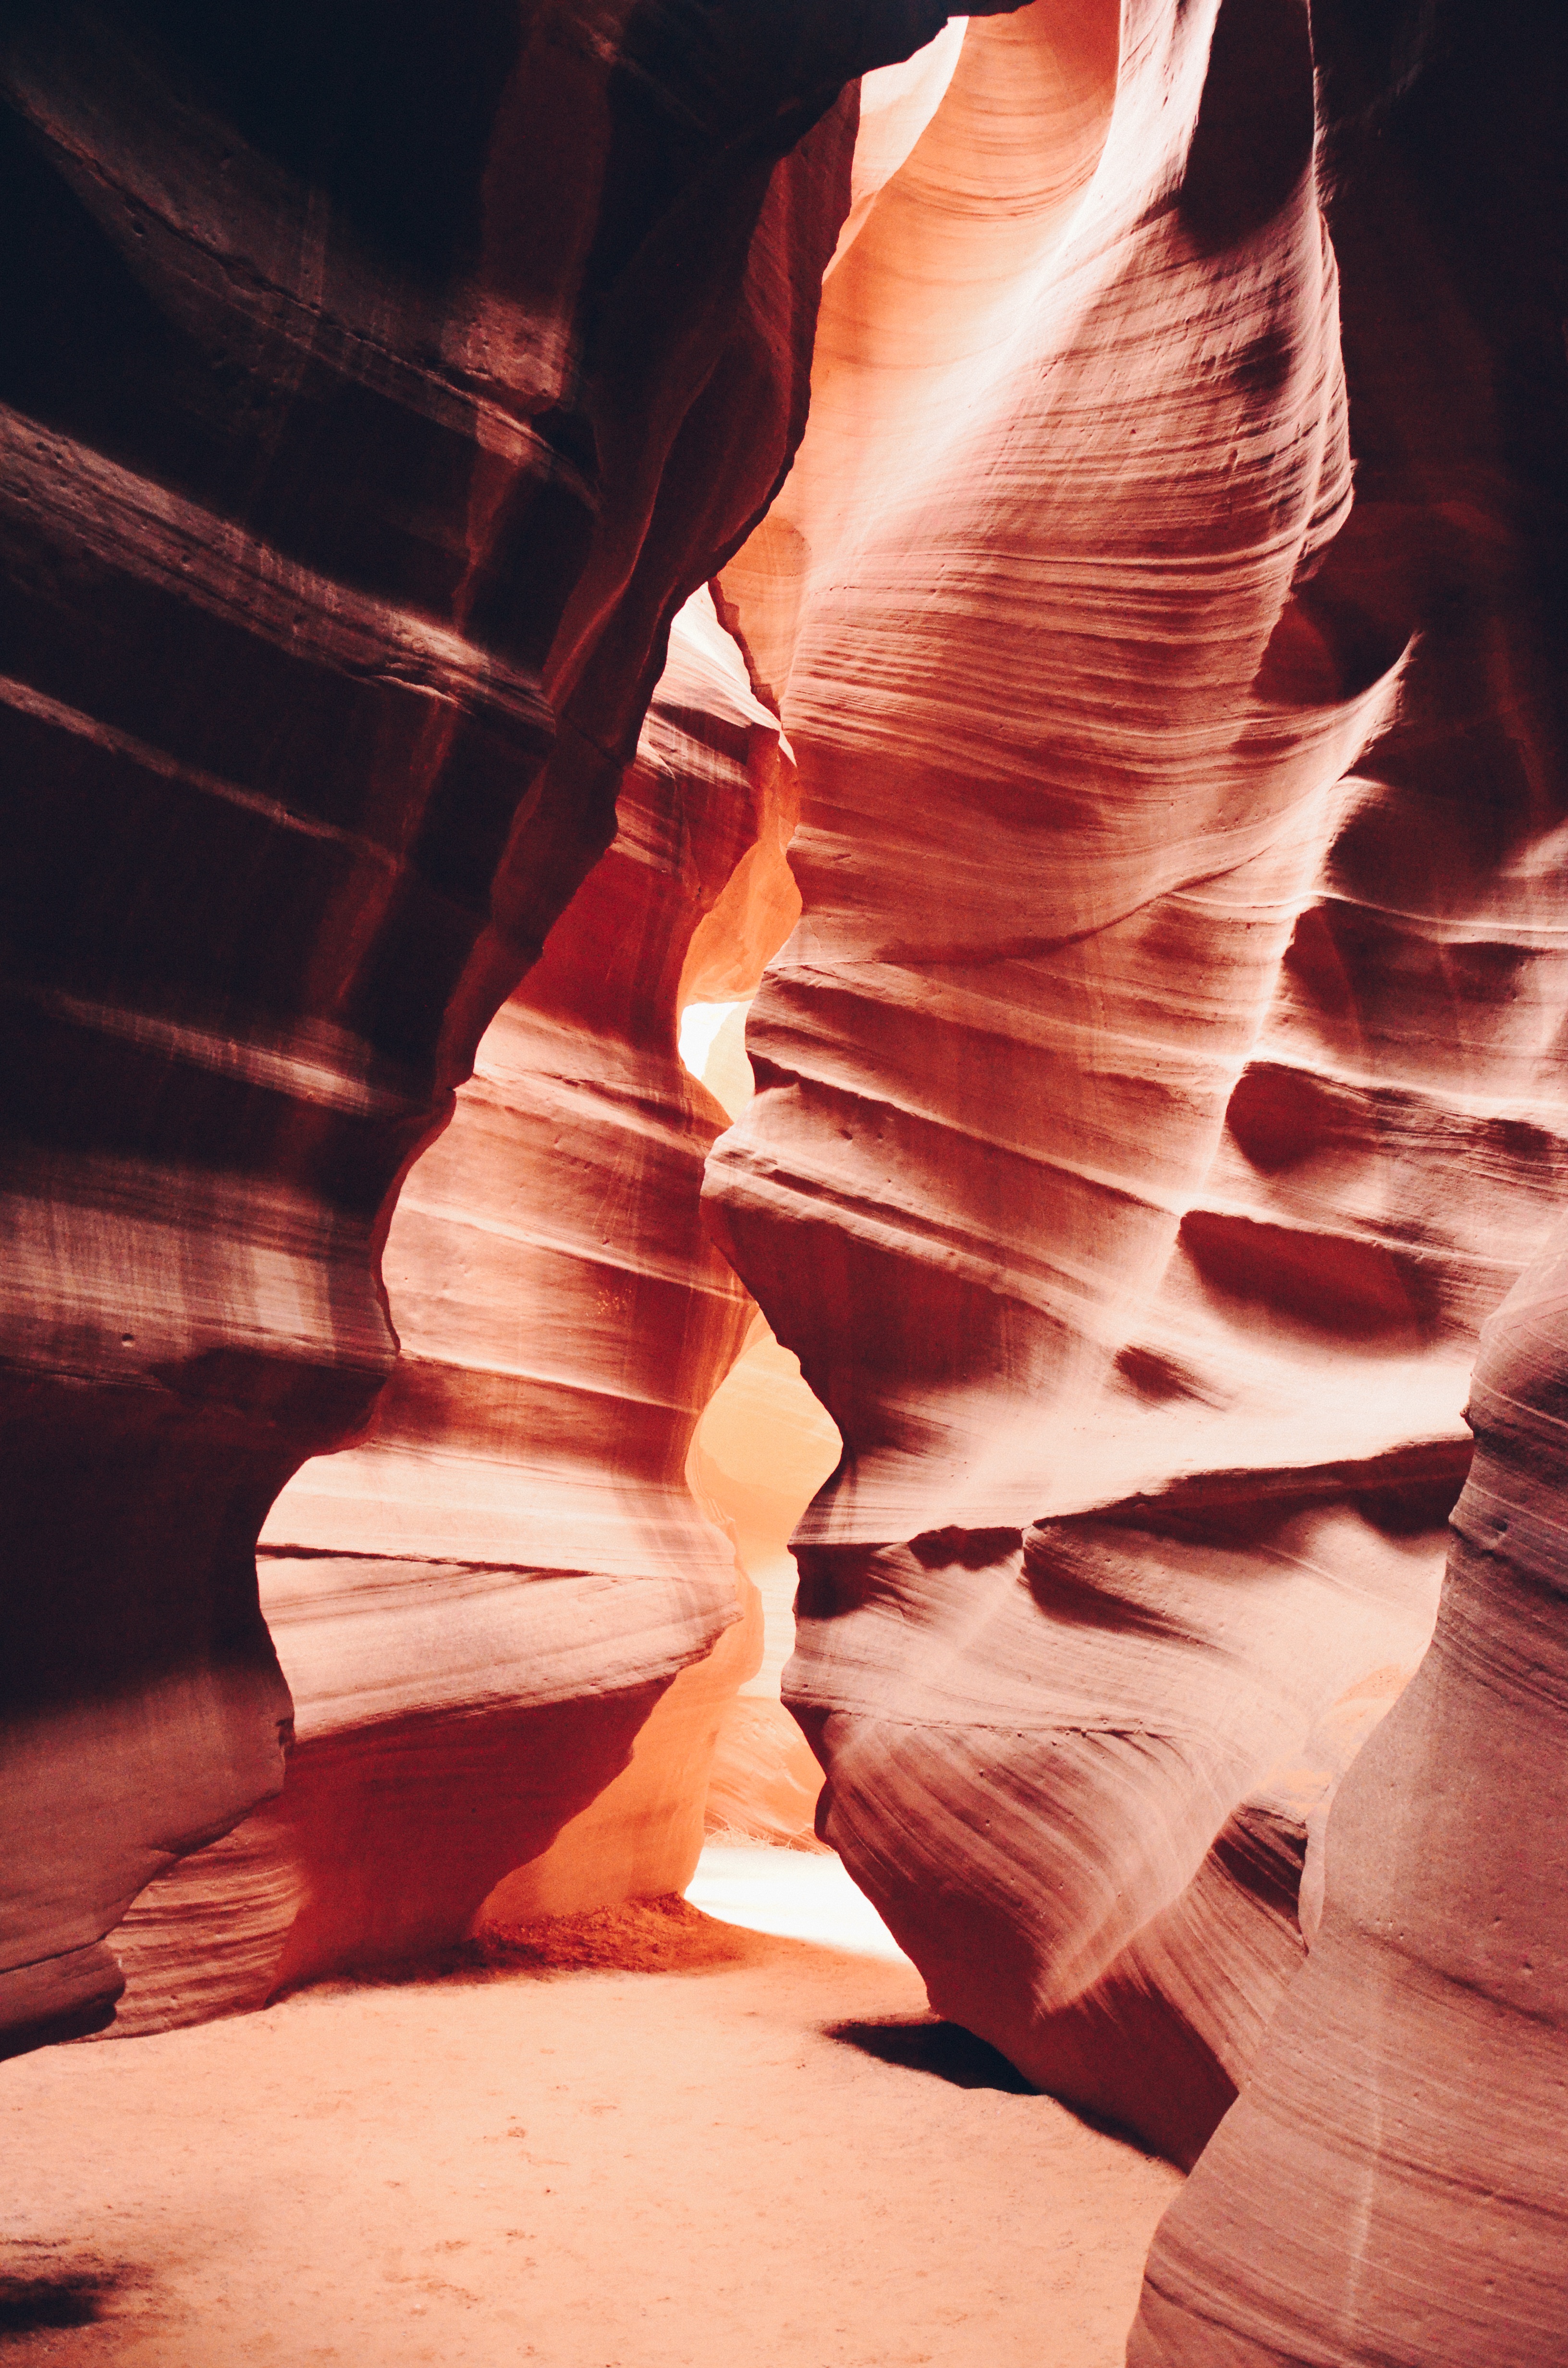
hand, rock, light, wood, photography, sunlight, red, color, close up, temple, photograph, image, human positions